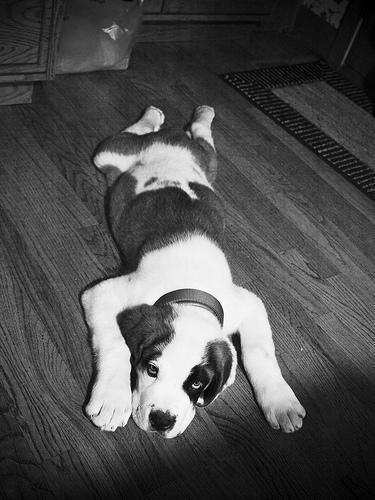
saint bernard